Carl-Erik Grimstad

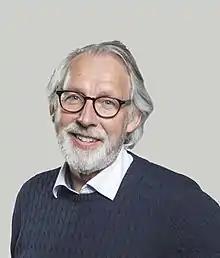
Grimstad in 2015

He was elected representative to the Storting for the period 2017–2021 for the Liberal Party.